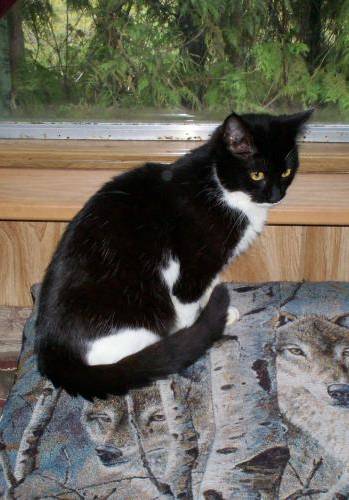
Label: cat